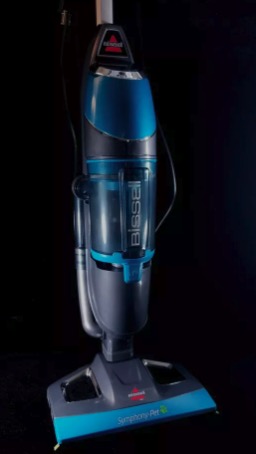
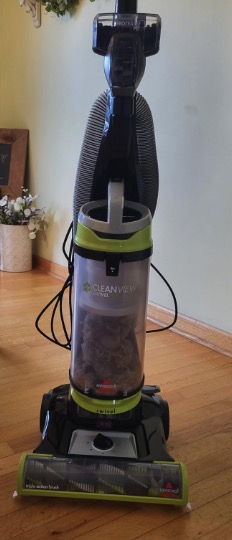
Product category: items_vacuum
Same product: no